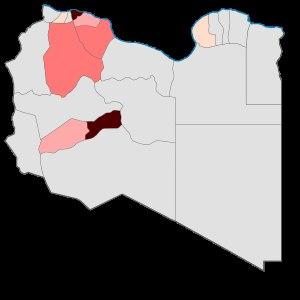
Cet article documente les pays et territoires africains touchés par le SARS-CoV-2 responsable de la pandémie de Covid-19 enregistrée pour la première fois en Asie de l'est à Wuhan. Il peut ne pas inclure toutes les réponses et mesures les plus récentes.